Citizens Advice Edinburgh

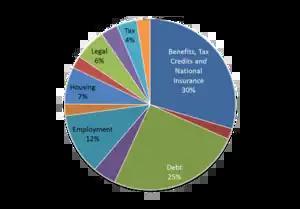
Advice Areas in Citizens Advice Edinburgh, 2014/2015

Citizens Advice Edinburgh offers generalist advice on virtually any topic. All advice given is free, independent, impartial and confidential. Advice areas include: